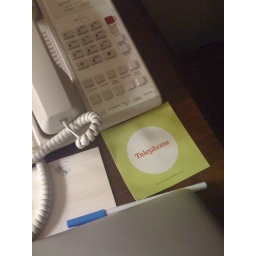
this is the telephone in the hotel room, it is also the sign informing us it is the telephone